Abdication of Juan Carlos I

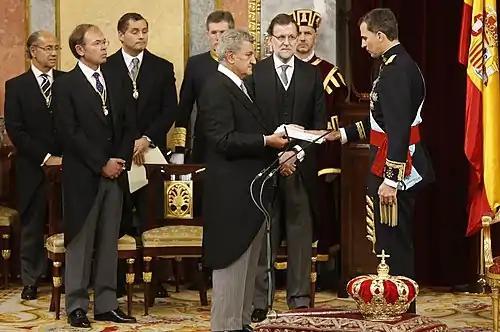
Felipe VI is sworn in before the Cortes Generales.

In spite of the precautions, in February 2013, a source with access to the king's inner circle disclosed to writer and journalist that the monarch, overwhelmed by his difficult family situation and by the damage done to his public reputation, as well as his own physical health, was considering renouncing the throne. To verify the information, Zarzalejos met with the head of the Royal Household, who did not deny it. Thus, on 22 February, he published an article in "El Confidencial" under the title (The king is already considering abdication). Juan Carlos, annoyed at the indiscretion and despite being aware of its veracity, ordered these claims to be refuted.